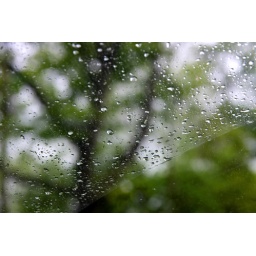
rain is what keeps the grass so green in Devon